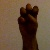
The image shows a hand gesture representing the letter 'E' in Indian Sign Language.